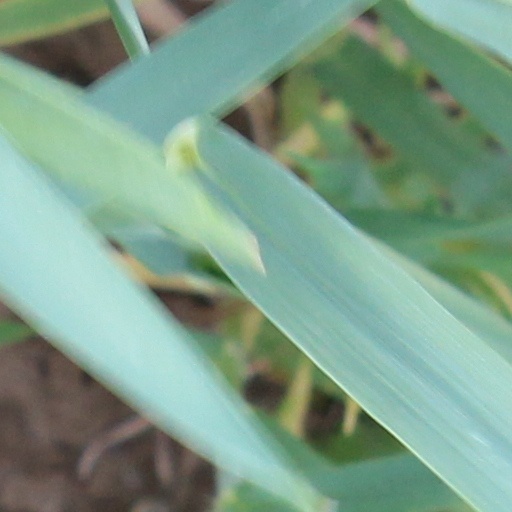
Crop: wheat